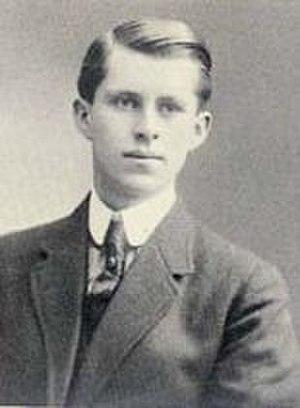
Joseph Patrick Kennedy, Sr., dit Joe Kennedy, né le 6 septembre 1888 à Boston et mort le 18 novembre 1969 à Hyannis, est un homme politique et diplomate américain, père du président John Fitzgerald Kennedy et patriarche de la famille Kennedy. Proche de Franklin Delano Roosevelt, il est notamment président de la nouvellement établie Securities and Exchange Commission de 1934 à 1935 et 44ᵉ ambassadeur des États-Unis au Royaume-Uni de 1938 à 1940.